Julian March

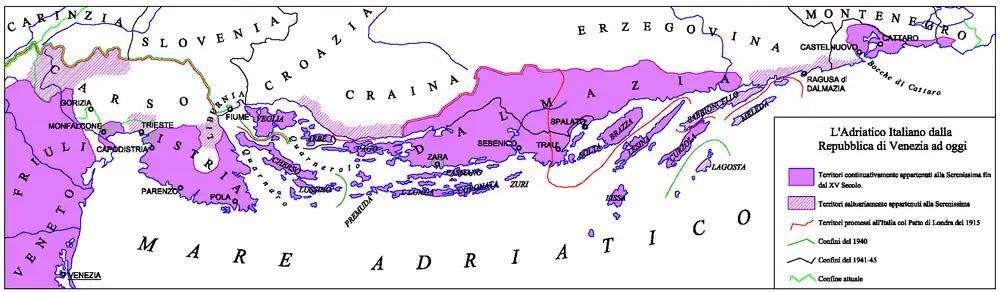
Map of Dalmatia and Istria with the boundaries set by the Treaty of London (1915) (red line) and those actually obtained from Italy (green line). The black line marks the border of the Governorate of Dalmatia (1941–1943). The ancient domains of the Republic of Venice are indicated in pink (dashed diagonally, the territories that belonged occasionally).

At the end of the Roman Empire and the beginning of the Migration Period, the area had linguistic boundaries between speakers of Latin (and its dialects) and the Germanic- and Slavic-language speakers who were moving into the region. Germanic tribes first arrived in present-day Austria and its surrounding areas between the fourth and sixth centuries. They were followed by the Slavs, who appeared on the borders of the Byzantine Empire around the sixth century and settled in the Eastern Alps between the sixth and eighth centuries. In Byzantine Dalmatia, on the east shore of the Adriatic Sea, several city-states had limited autonomy. The Slavs retained their languages in the interior, and local Romance languages (followed by Venetian and Italian) continued to be spoken on the coast.